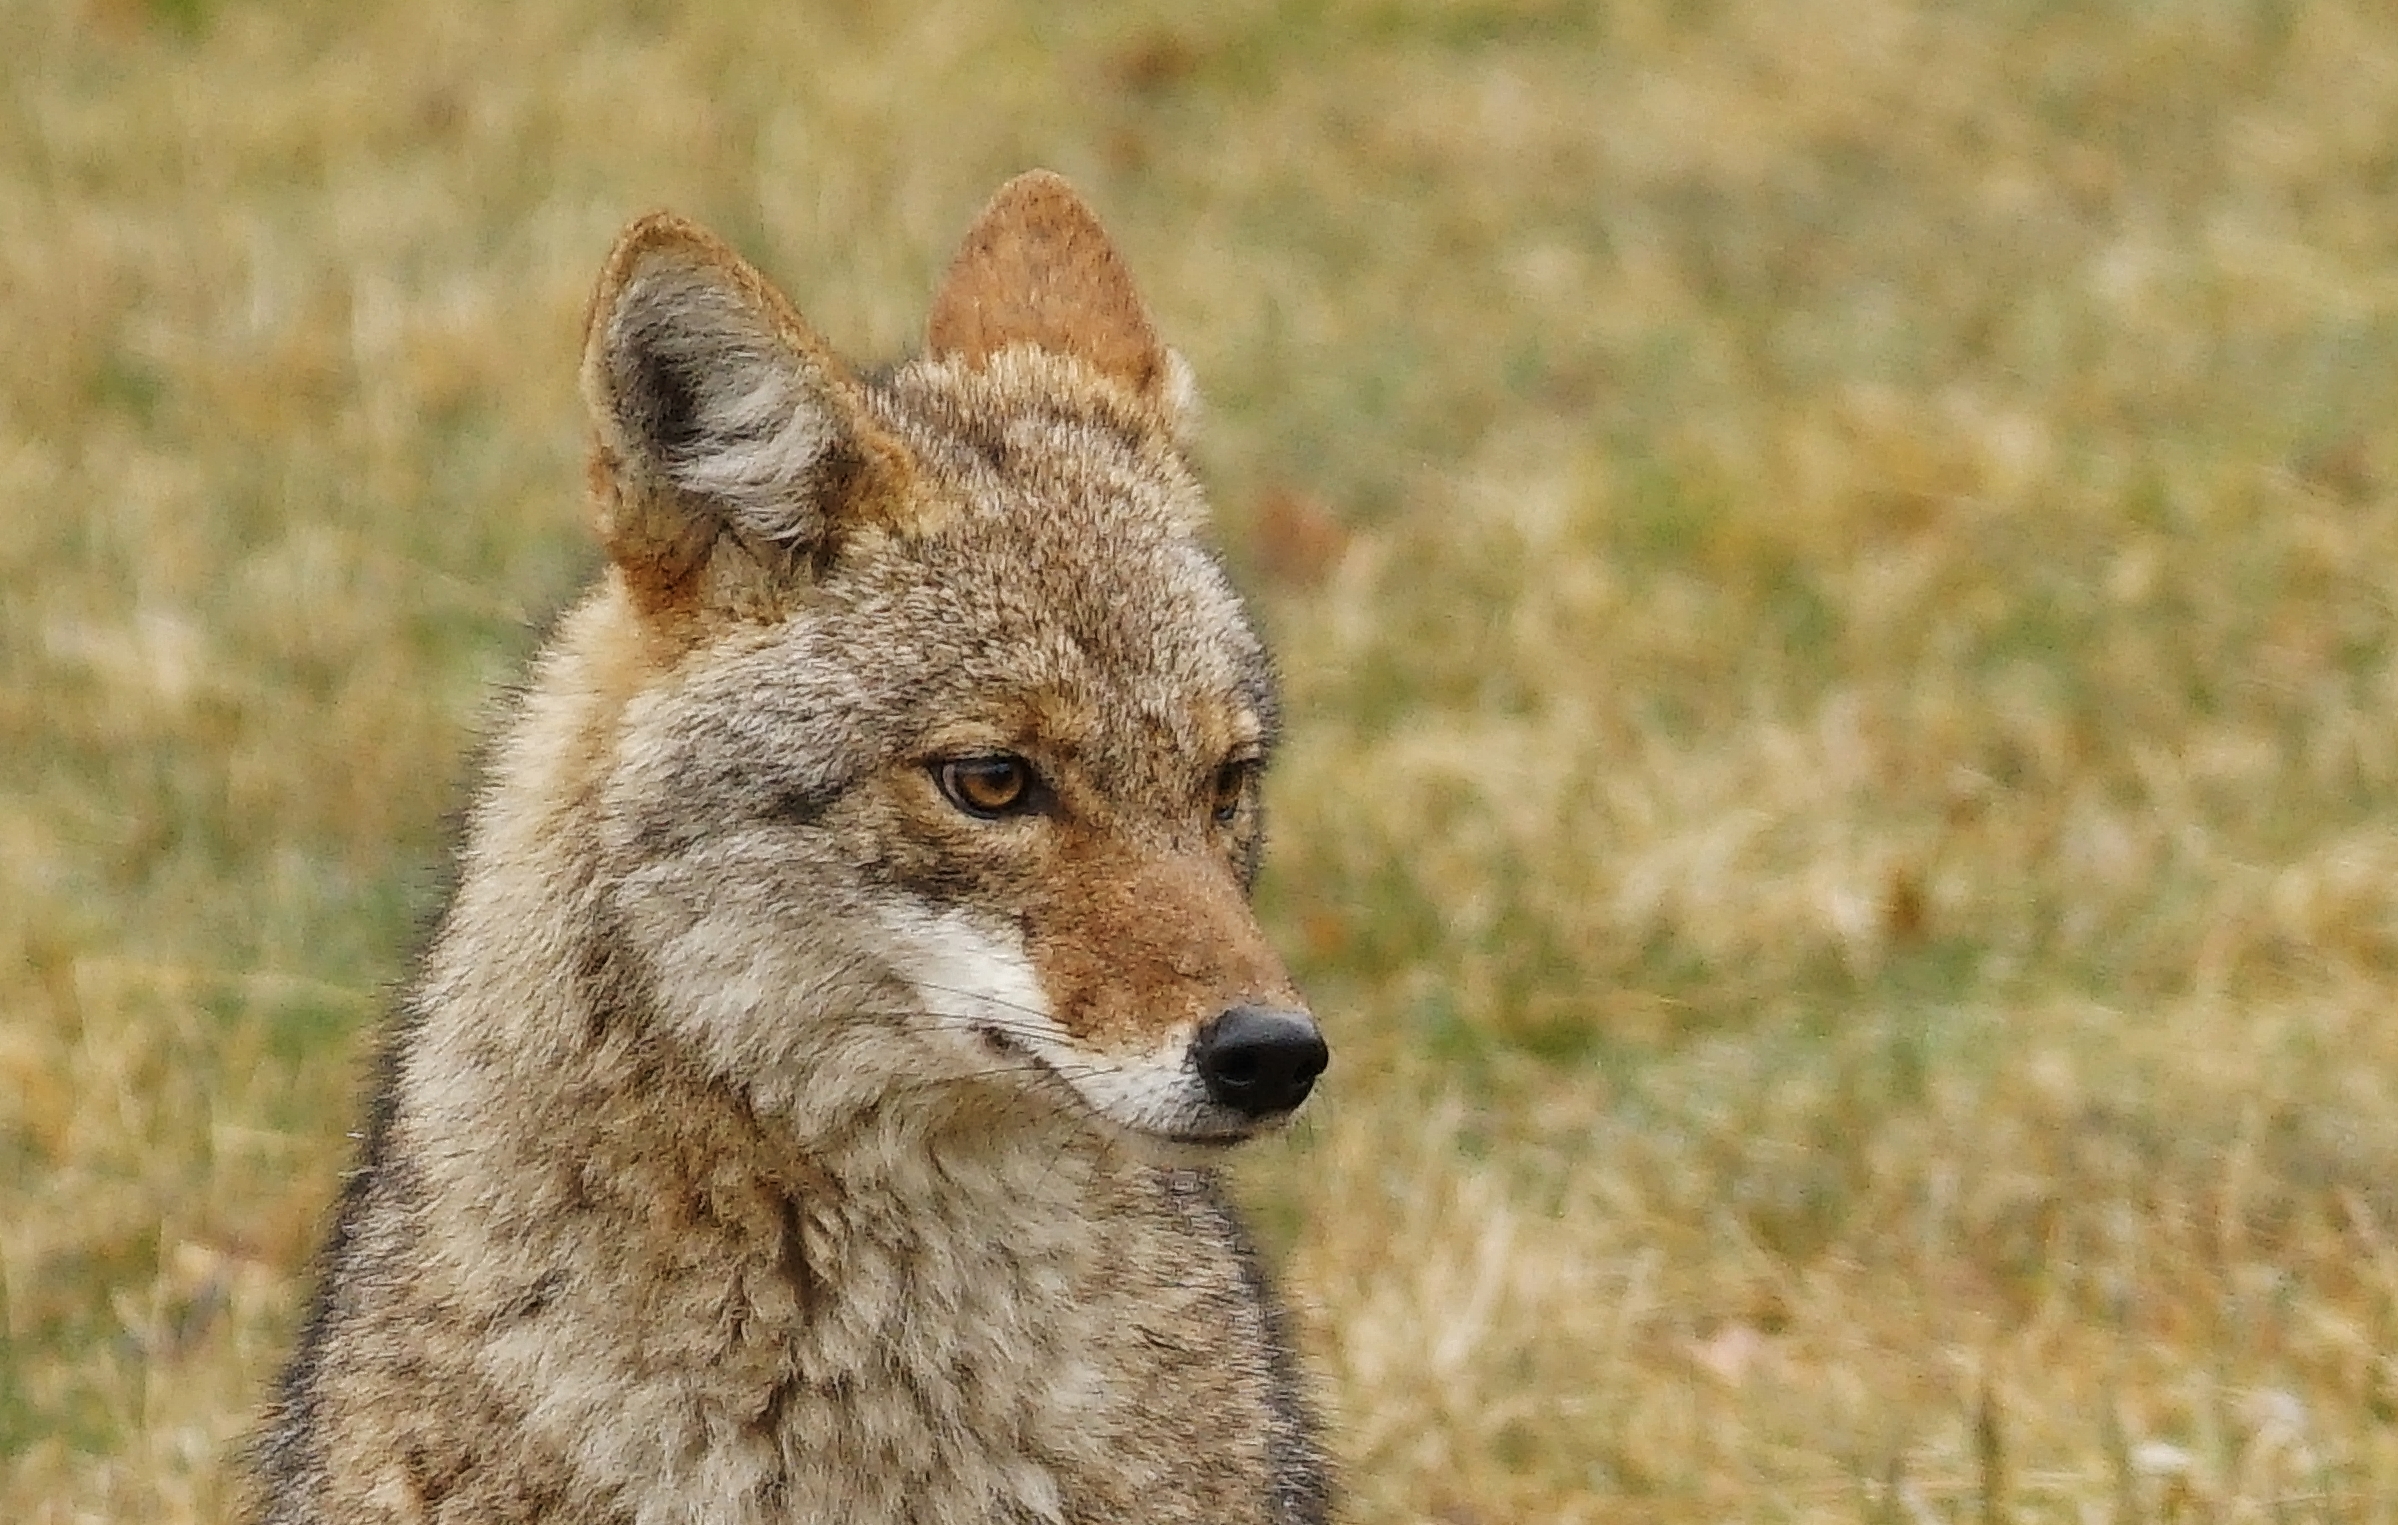
young, coyote, wild, mammal, vertebrate, canidae, wildlife, terrestrial animal, jackal, red wolf, canis, carnivore, snout, grey fox, wolf, kunming wolfdog, saarloos wolfdog, dog breed, whiskers, Sulimov dog, wolfdog, fox, Swift fox, grassland